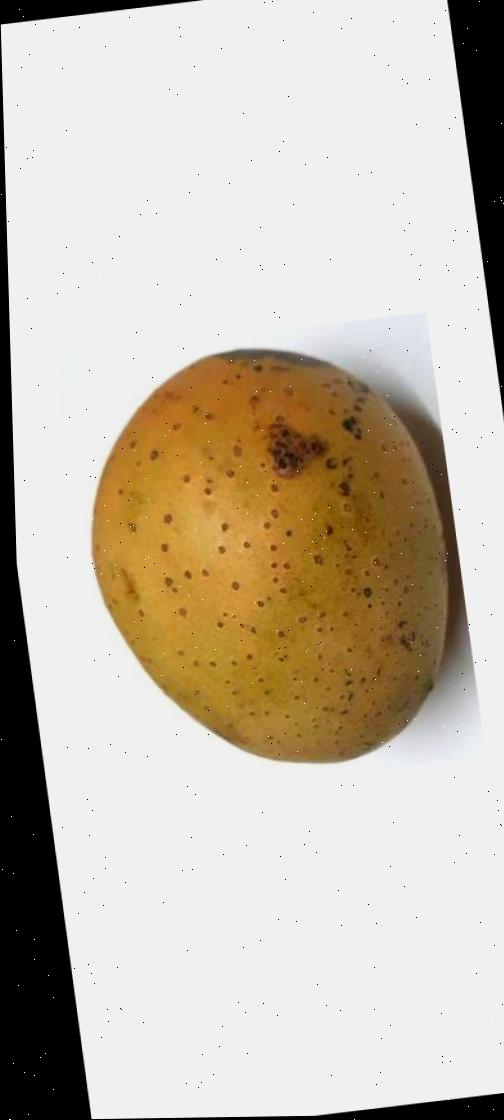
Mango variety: Gourmoti